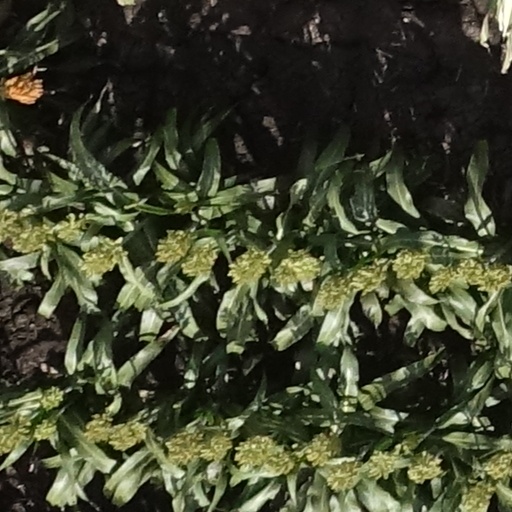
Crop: sorghum